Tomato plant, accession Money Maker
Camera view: vertical (180 deg); turntable rotation: 180 degrees
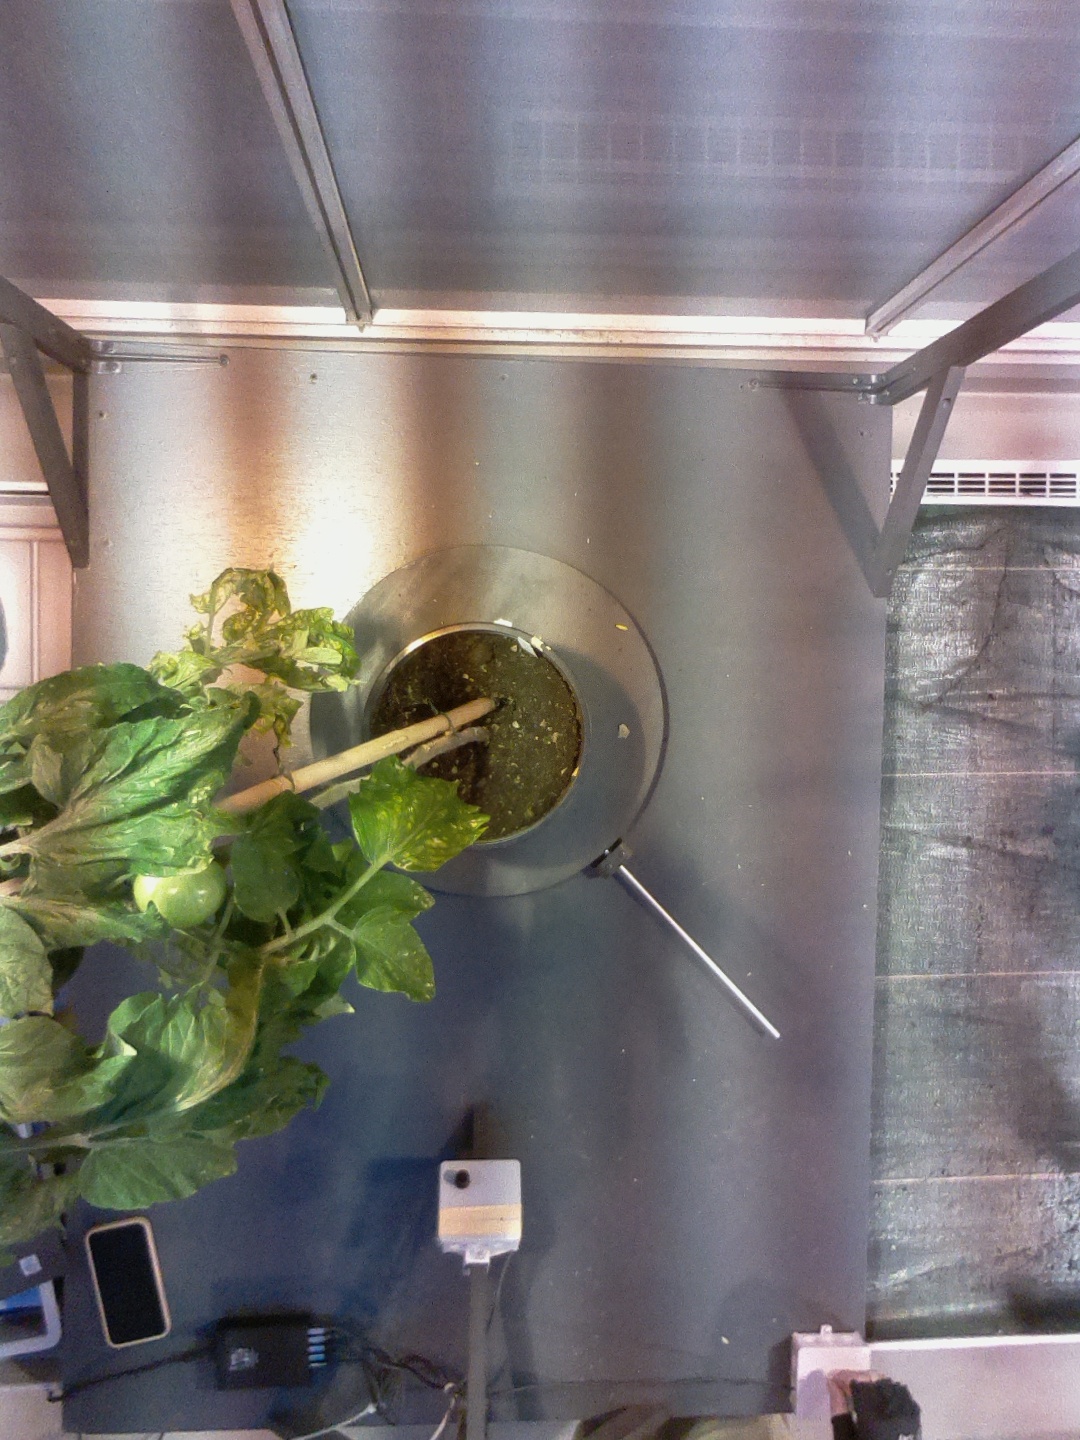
BBCH growth stage 74: 40%-50% of final fruit size